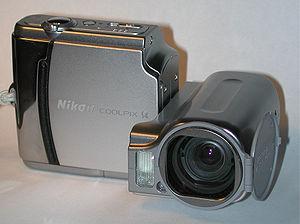
Le Nikon Coolpix S4 est un appareil photographique numérique de type compact fabriqué par Nikon de la série de Nikon Coolpix.
Nikon Coolpix est une gamme d'appareils photographiques numériques produits par Nikon.